Dmitry Krasny

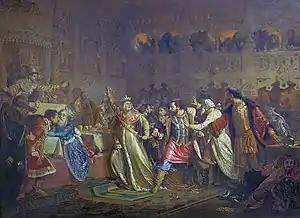
Sophia of Lithuania pulls the belt from Vasily Kosoy during a wedding feast at 1433. Painting by Pavel Chistyakov.

After the death of Vasily I in 1425, Yury Zvenigorodsky began to struggle for power with his nephew Vasily II. However, at first both sides avoided an open clash (Metropolitan Photius did much to reconcile his relatives). One treaty (or draft of the treaty) between Vasily and Yury with his son Dmitry "Menshoy" (Krasny) dates back to 1427/1428. Historians note that in this case the elder brothers of Dmitry Krasny were not mentioned, which may indicate their independent role or even the beginning of the confrontation with their father. At the famous feast in 1433, when a quarrel over the belt occurred, only older brothers were present again; thus, the father and youngest son (Dmitry Krasny) were opposed to them at that time. But now the offended elder sons went to Galich and teamed up with their father. The combined forces defeated Vasily and so Yury, according to the testament of Dmitry Donskoy, sent Vasily to reign in Kolomna. However, Kosoy and Shemyaka were not satisfied; they killed boyar Morozov, the initiator of the peace agreement with Vasily, and left Moscow. The position of Yury became fragile and he soon abandoned Moscow. In 1433, a new treaty was signed between Vasily and Yurн together with Dmitry Krasny. In it, as a separate paragraph, Yury and Dmitry Krasny pledged not to help Kosoy ana Shemyaka. Historian Zimin suggests that the agreement implied a joint struggle against the eldest sons of Yuri. Under the agreement, Dmitry Krasny got Bezhetsky Verkh from Vasily. Thus, Dmitry Krasny continued to follow his father's moderate policies, while his older brothers were more radical.